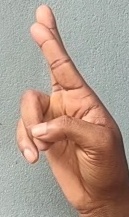
ASL sign: R